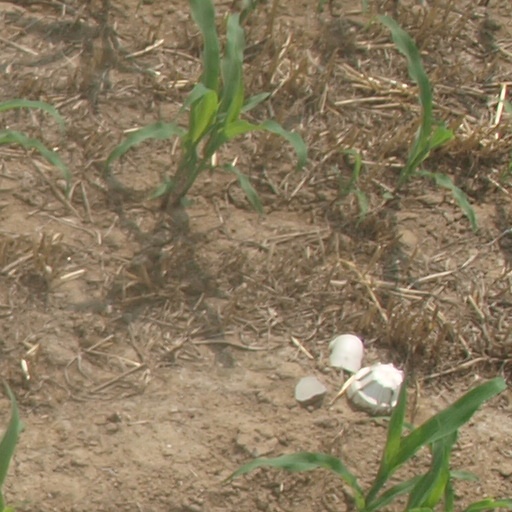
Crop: maize; corn